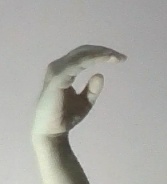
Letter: jeem